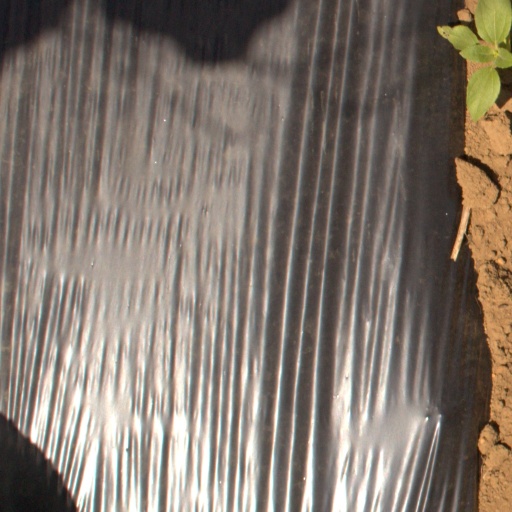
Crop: Jerusalem artichoke